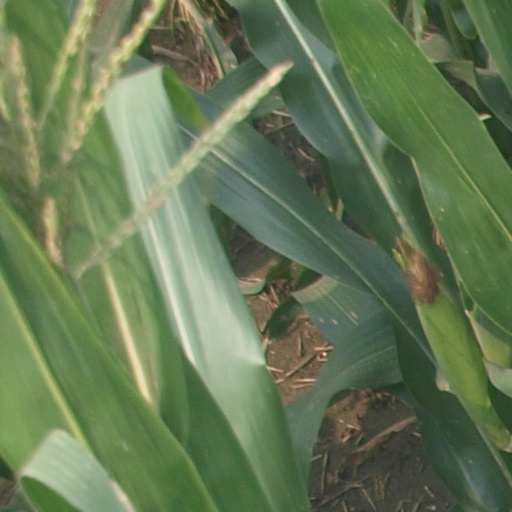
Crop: maize; corn